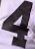
Number: 4